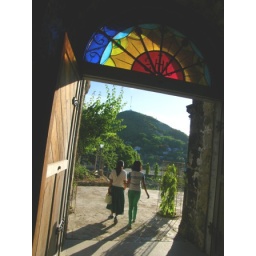
stained glass window in culion palawan 2